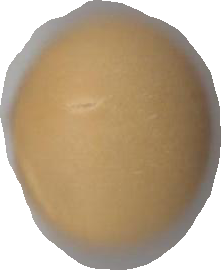
Variety: Grobogan